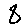
Label: 8